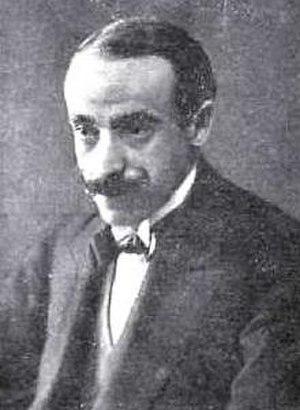
Gregorio Martínez Sierra, né en 6 mars 1881 à Madrid en Espagne et mort le 1ᵉʳ octobre 1947 est un dramaturge, metteur en scène et éditeur espagnol.